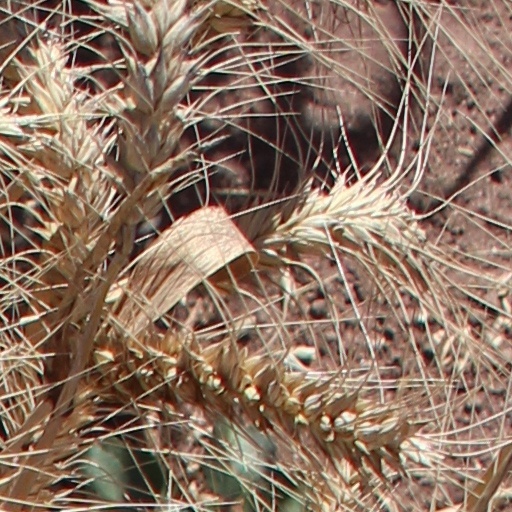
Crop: wheat